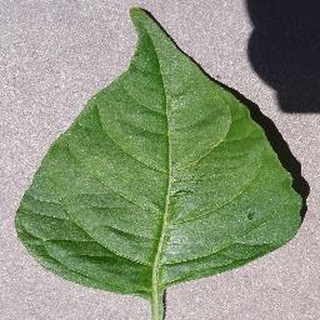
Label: healthy_bell_pepper